Nettlecombe Court

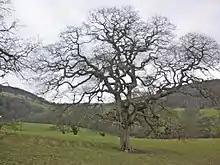
A mature tree at Nettlecombe Park

Nettlecombe Park is of undulating parkland boasting monumental solitary trees and treegroups. It was once a great oak forest in the main. Today, among these, oaks and sweet chestnuts are still the most common. Several sessile oaks are outstandingly large and were famous from ancient accounts for their great size. Nettlecombe oaks once provided tall strong trees for shipbuilding. During the reign of Queen Elizabeth I, timber hewn from the oaks of Nettlecombe were hand-selected to help build the ships of the English fleet commanded by Sir Walter Raleigh that defeated the Spanish Armada. A number of other English ships that sailed the world to establish British colonies, its navy, and trading empire were built making use of prime Nettlecombe oaks. In the 19th century very good prices were offered to the Trevelyan baronet to cut down and sell the great oaks, but the owner left them standing and the trees have been protected ever since. Some have now grown to a girth of . Today, Nettlecombe acorns are sold to nurseries to begin new sapling oak trees. The specific soil loam and climate is part of the reason for the success of the once great oak forest of ancestral Nettlecombe. However, the collection of Nettlecombe's acorns reduces potential new growth of Nettlecombe oaks.